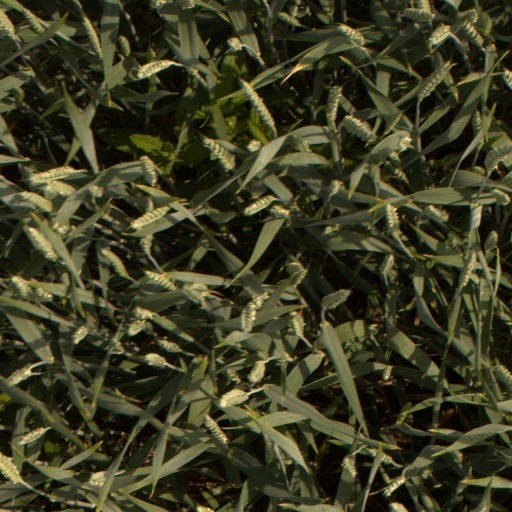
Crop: wheat